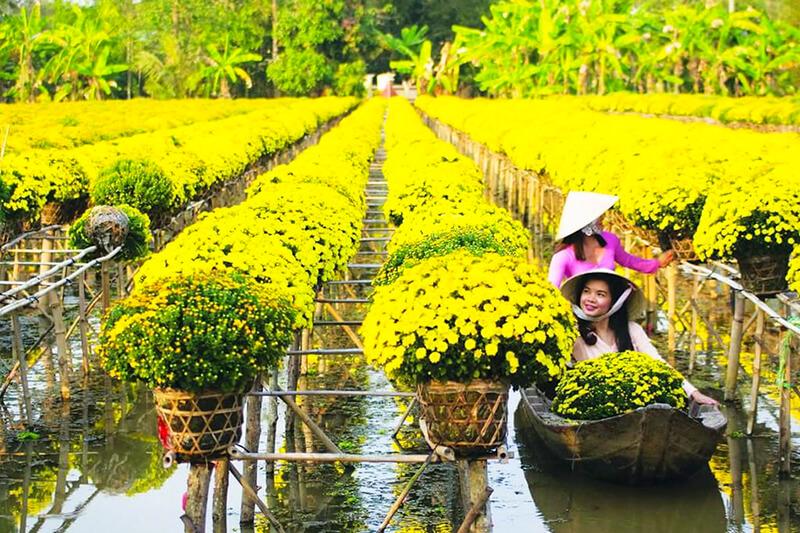
những bông hoa trong vườn hoa đều có màu vàng